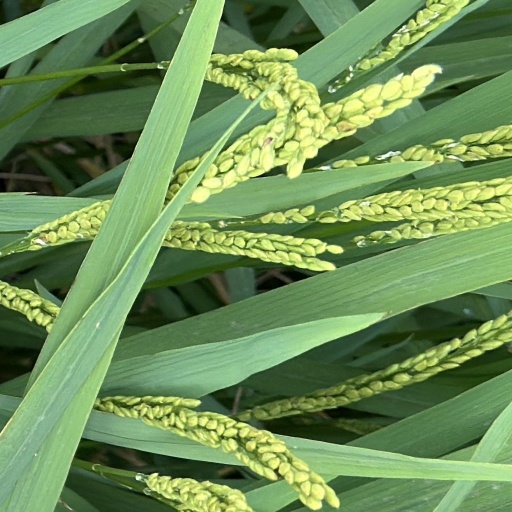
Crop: rice